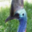
Label: bird